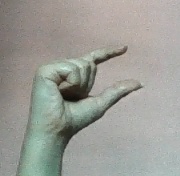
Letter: dal